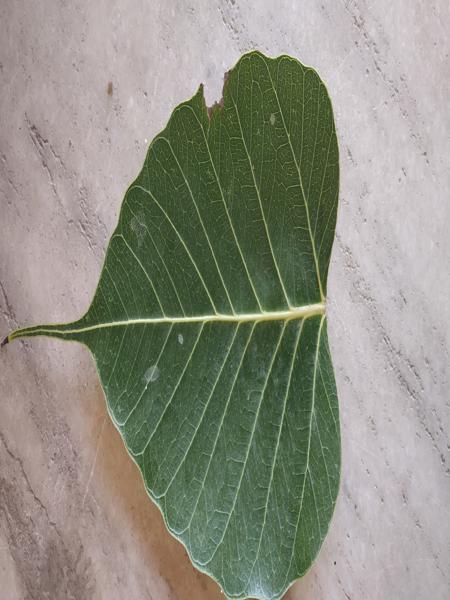
Plant: Arali